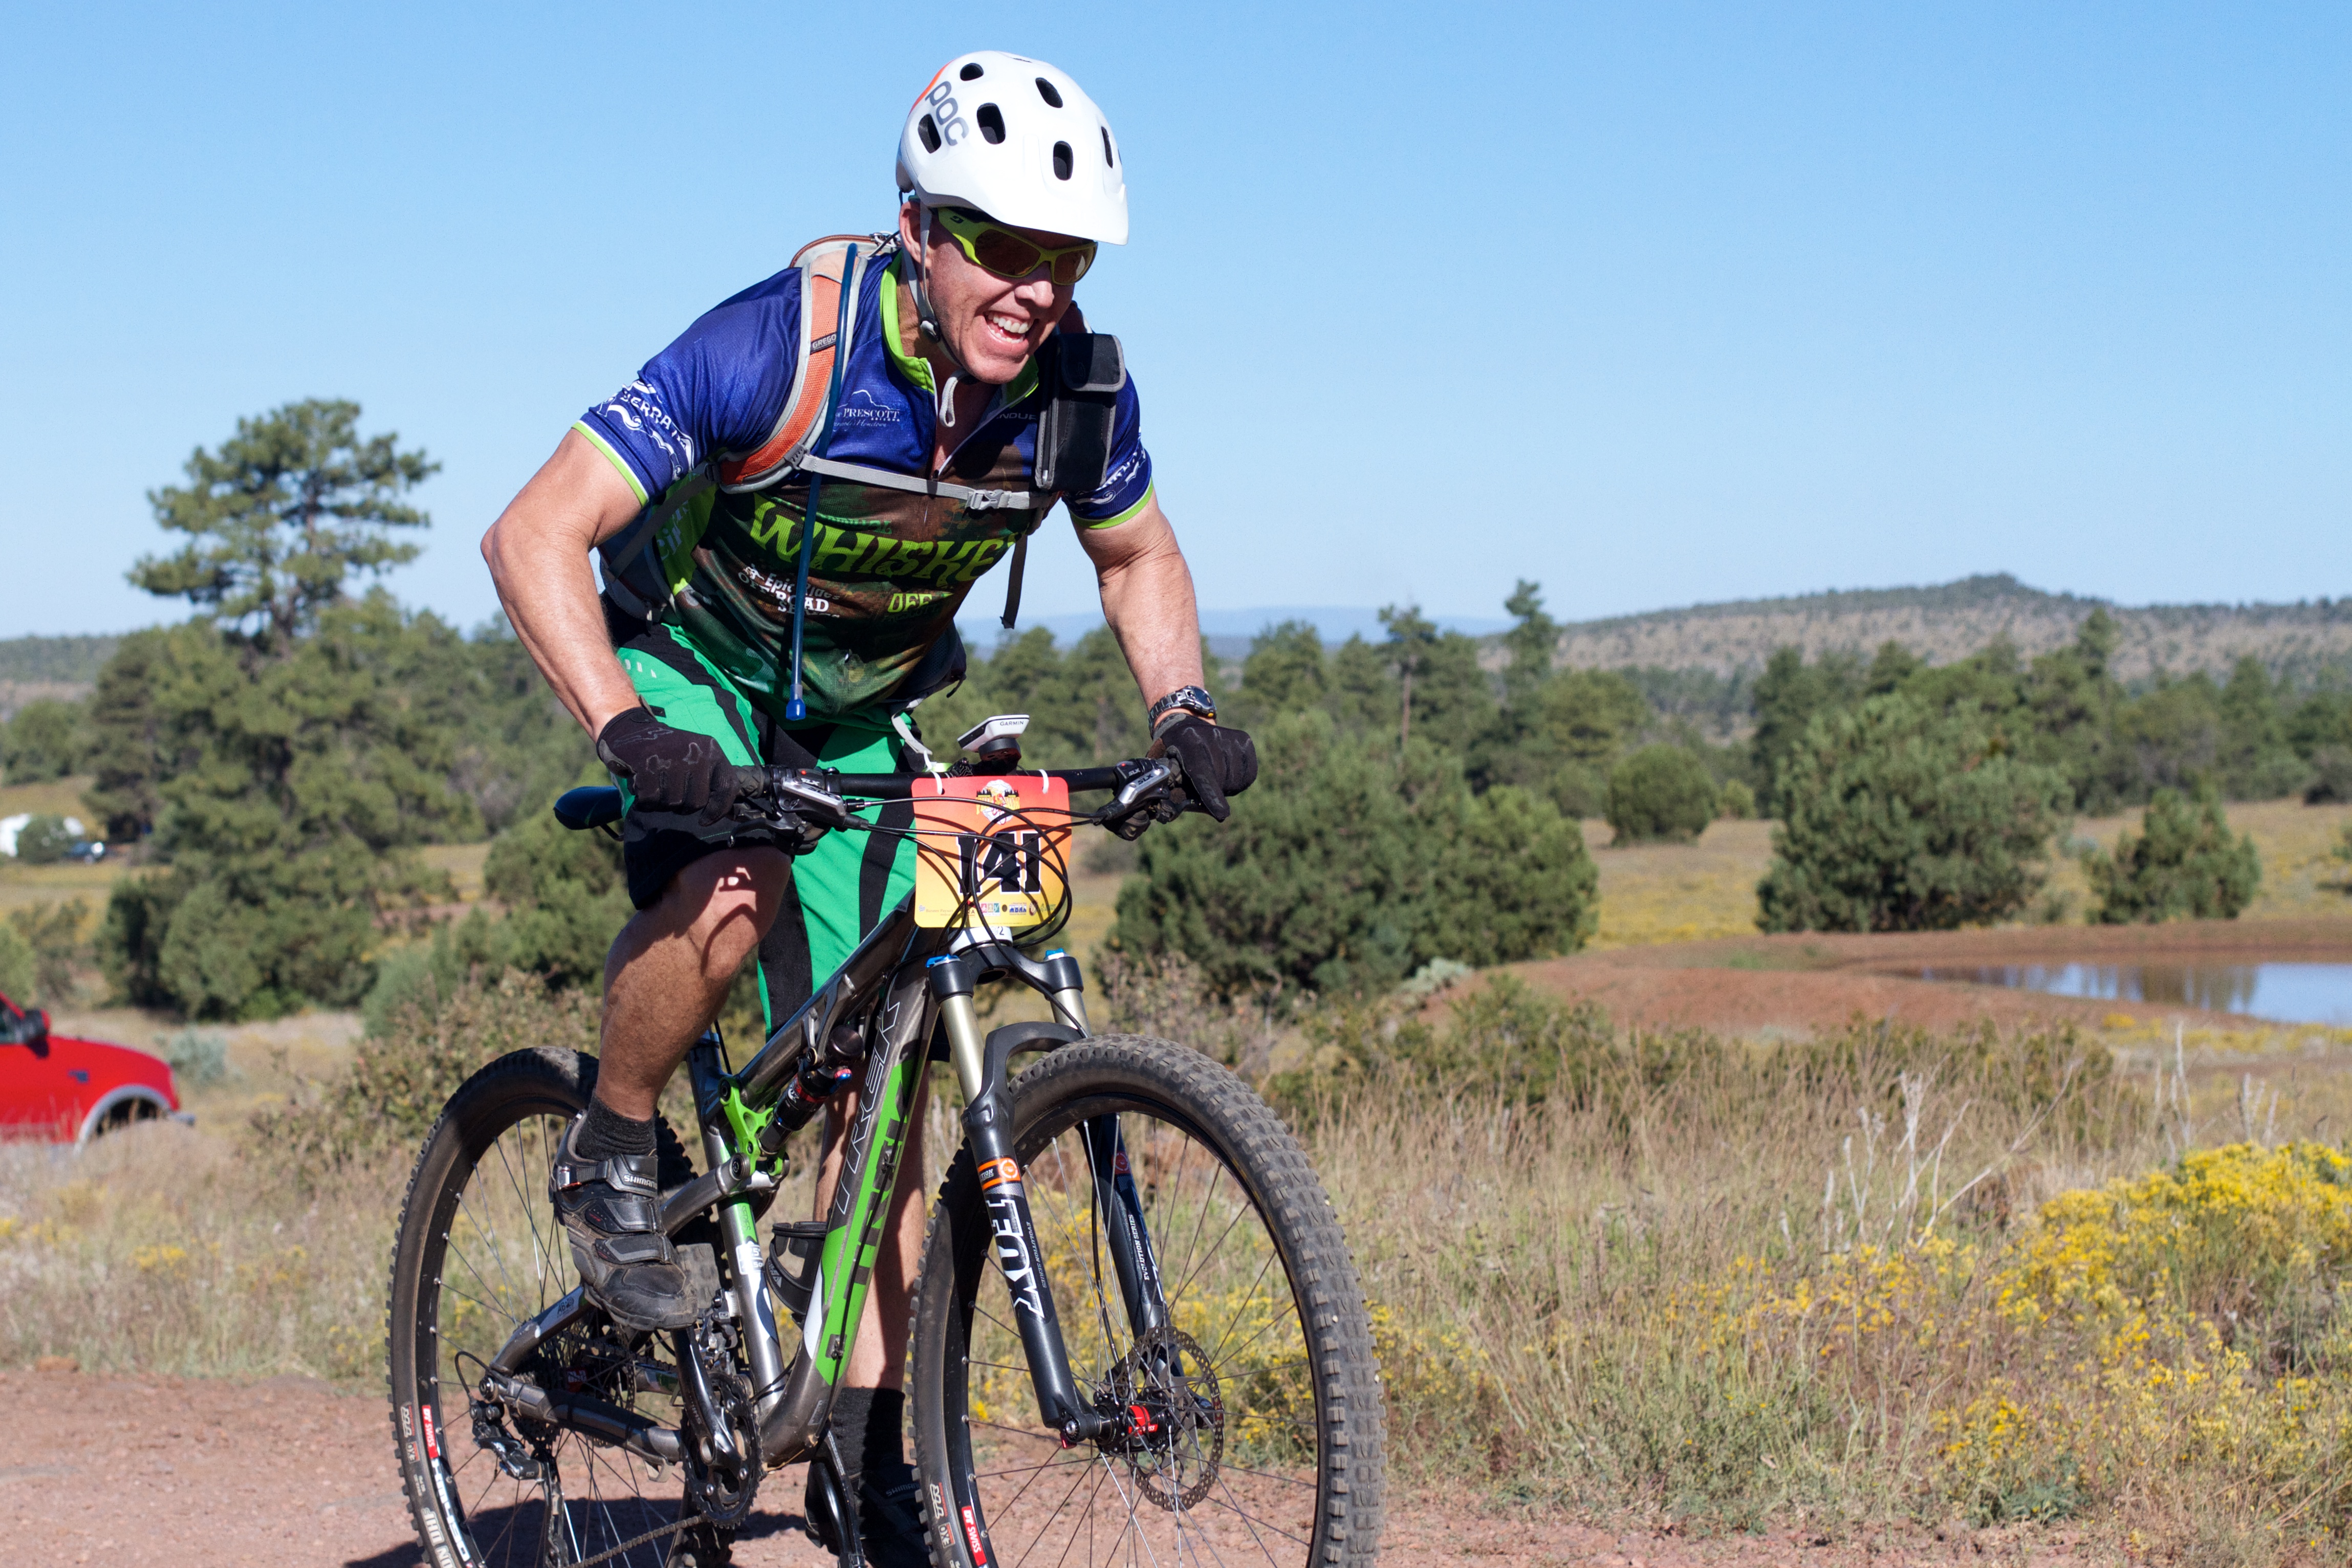
bicycle, vehicle, extreme sport, sports equipment, mountain bike, cycling, race, sports, racing, fotr, mountain biking, road cycling, cycle sport, cyclo cross bicycle, cyclo cross, bicycle racing, road bicycle, endurance sports, racing bicycle, road bicycle racing, duathlon, mountain bike racing